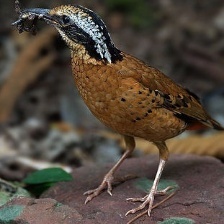
Species: EARED PITA
Scientific name: HYDRORNIS PHAYREI